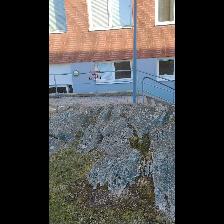
Label: NonHuman